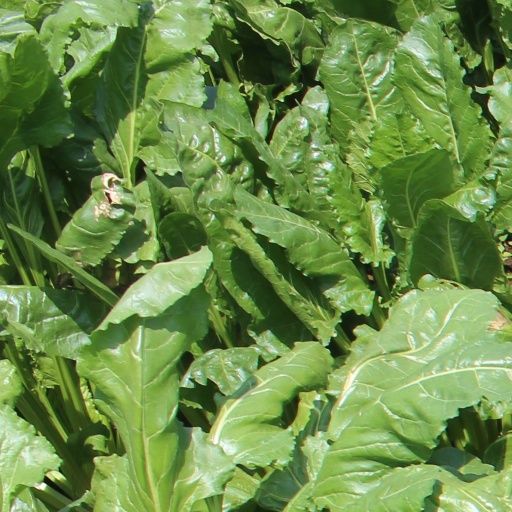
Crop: sugar beet